Flitzer Z-21

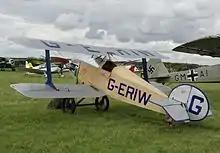

In August 2014 there were eleven Flitzers registered in the United Kingdom.